Petrus Gyllius

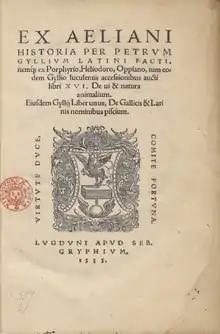
Title page of Petrus Gyllius' 1535 translation of "Aelian."

Petrus Gyllius or Gillius (or Pierre Gilles) (1490–1555) was a French natural scientist, topographer and translator.